Globe Life Liberty National Division

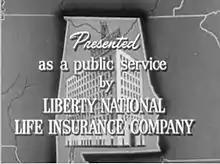
Liberty National logo shown on Warner Pathe newsreels in the 1950s.

Later in June 1921, the name was changed to Liberty Life Assurance Company by deputy insurance commissioner Robert Davison and Frank Samford. In 1929, LNL was incorporated as a stock company and its name was changed to Liberty National Life Insurance Company.